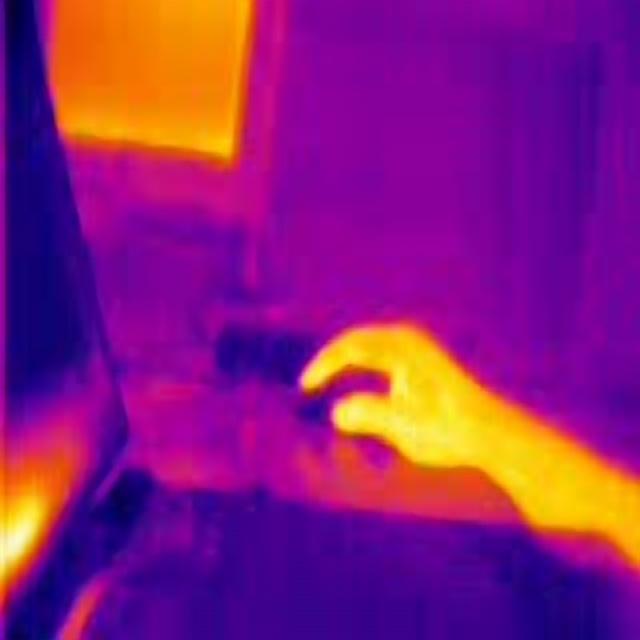
Detected objects:
label: person